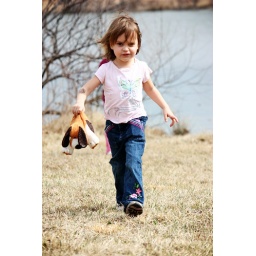
Dumped her favorite stuffed animal in the lake for a swim....deciding now that it wasn't the best idea.